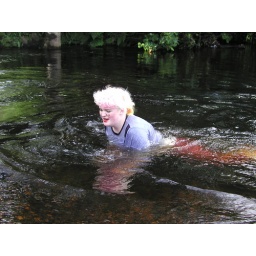
Swimming in a river in Ireland. It was the coldest water i've ever experienced.